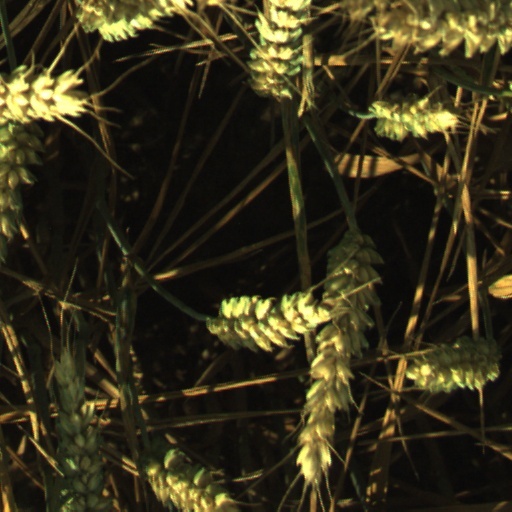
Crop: wheat